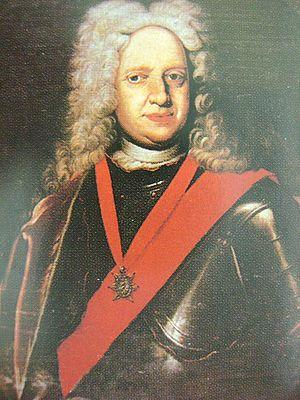
Frédéric-Guillaume est duc de Saxe-Meiningen de 1743 à sa mort.